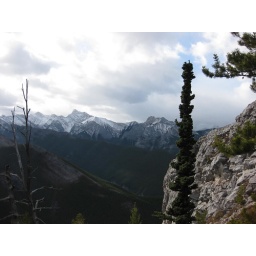
Weird tree spotted by Larry